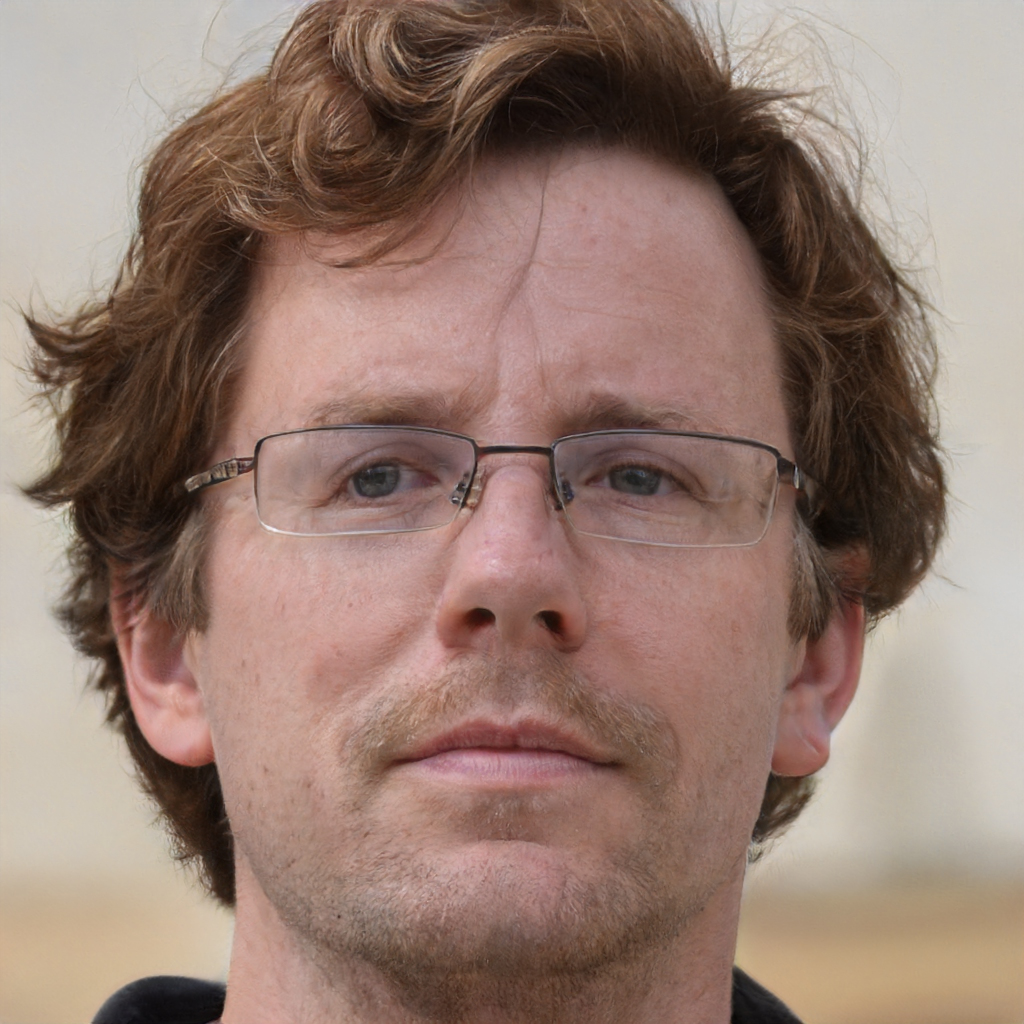
Gender: Male